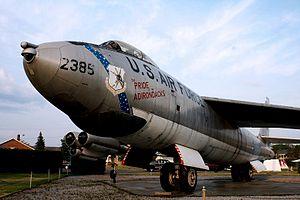
Le Boeing B-47 Stratojet est un bombardier moyen à réaction et à long rayon d'action mis en service en 1951 dans l'United States Air Force. Conçu par la société Boeing Company et produit par l'avionneur ainsi que par des sous-traitants, il est construit à plus de 2 000 exemplaires. Propulsé par six turboréacteurs, il a une vitesse de croisière de plus de 900 km/h et peut voler à plus de 12 000 mètres d'altitude. Les versions les plus abouties du B-47 peuvent emporter plus de 11 tonnes de bombes et disposent d'un rayon d'action de 3 800 km, qui peut être augmenté avec l'usage du ravitaillement en vol.
Plattsburgh est une ville des États-Unis, siège du comté de Clinton, dans la région de North Country, dans l'État de New York. Avec près de 20 000 habitants, il s'agit de la plus importante agglomération de cet État sur la côte Adirondack le long du lac Champlain. Avec sa banlieue, Plattsburgh, l'aire métropolitaine compte près de 32 000 habitants. Le village de Plattsburgh est fondé en 1785 et tient son nom de Zephaniah Platt, un des premiers propriétaires terriens de la région.